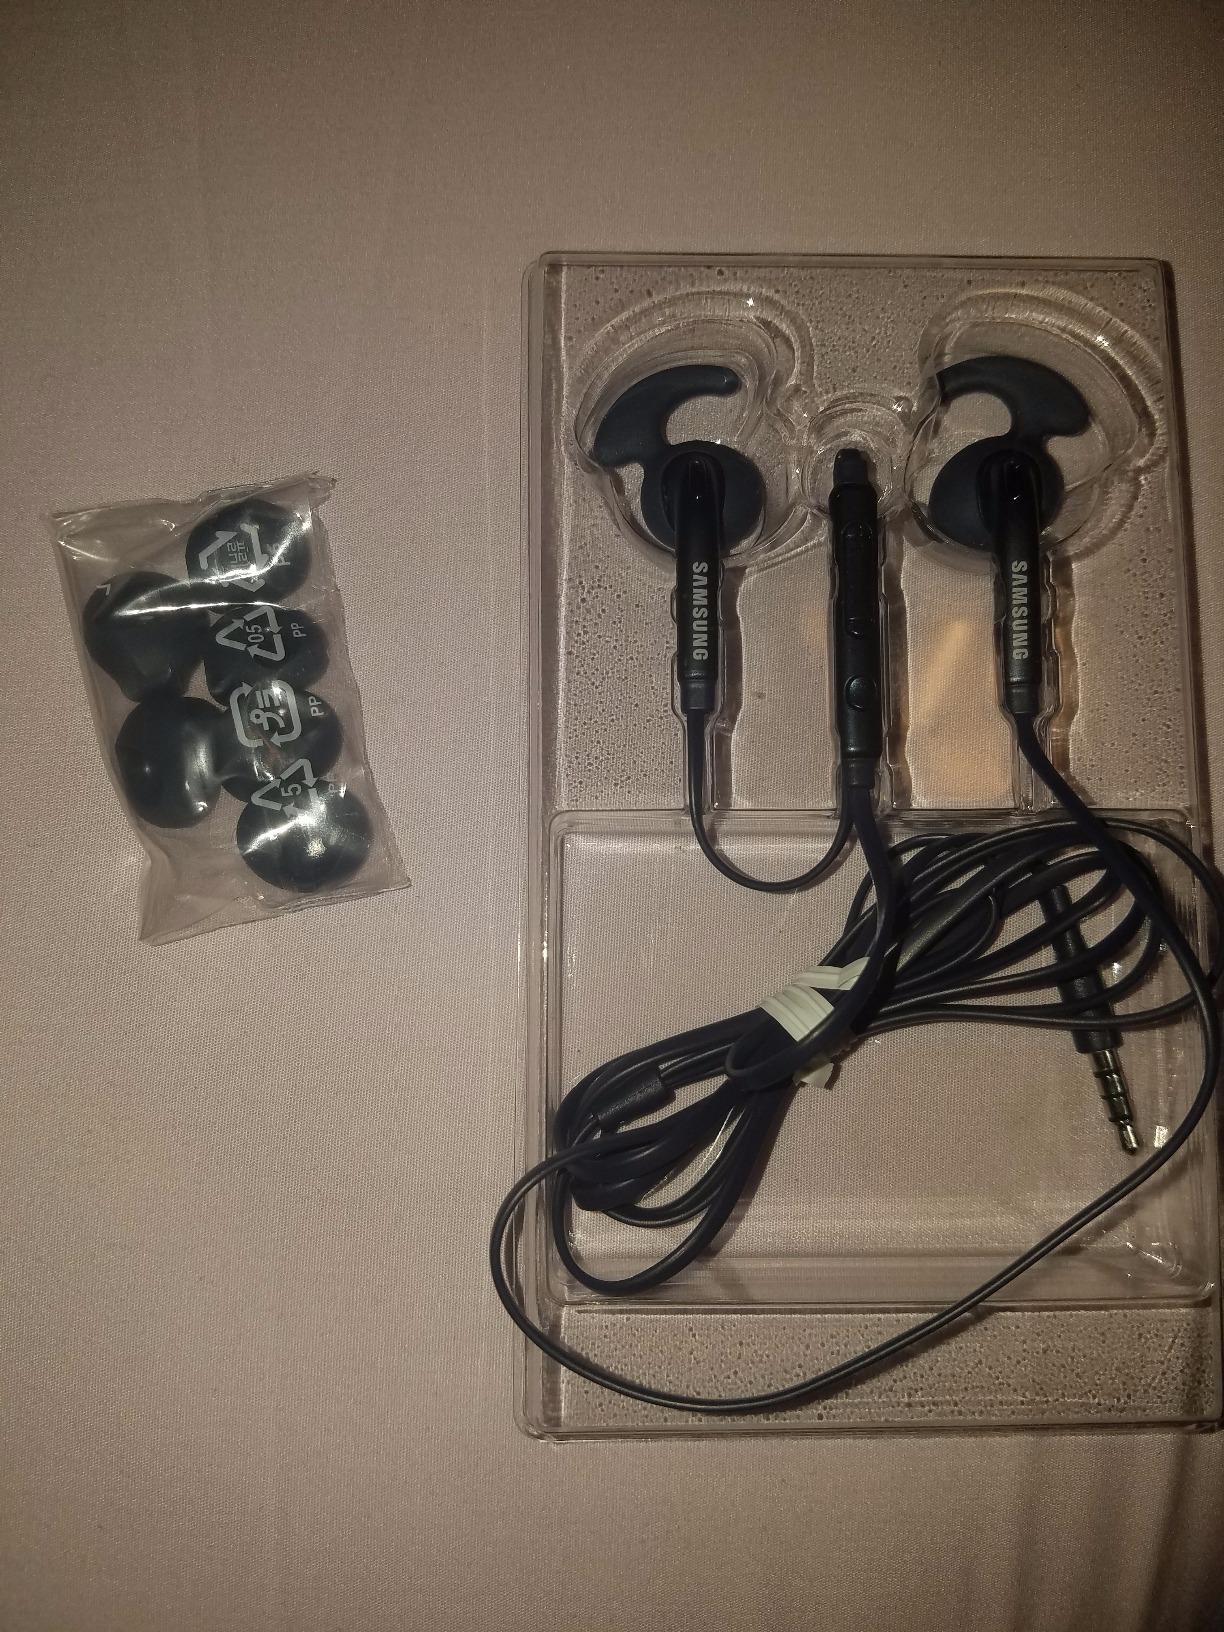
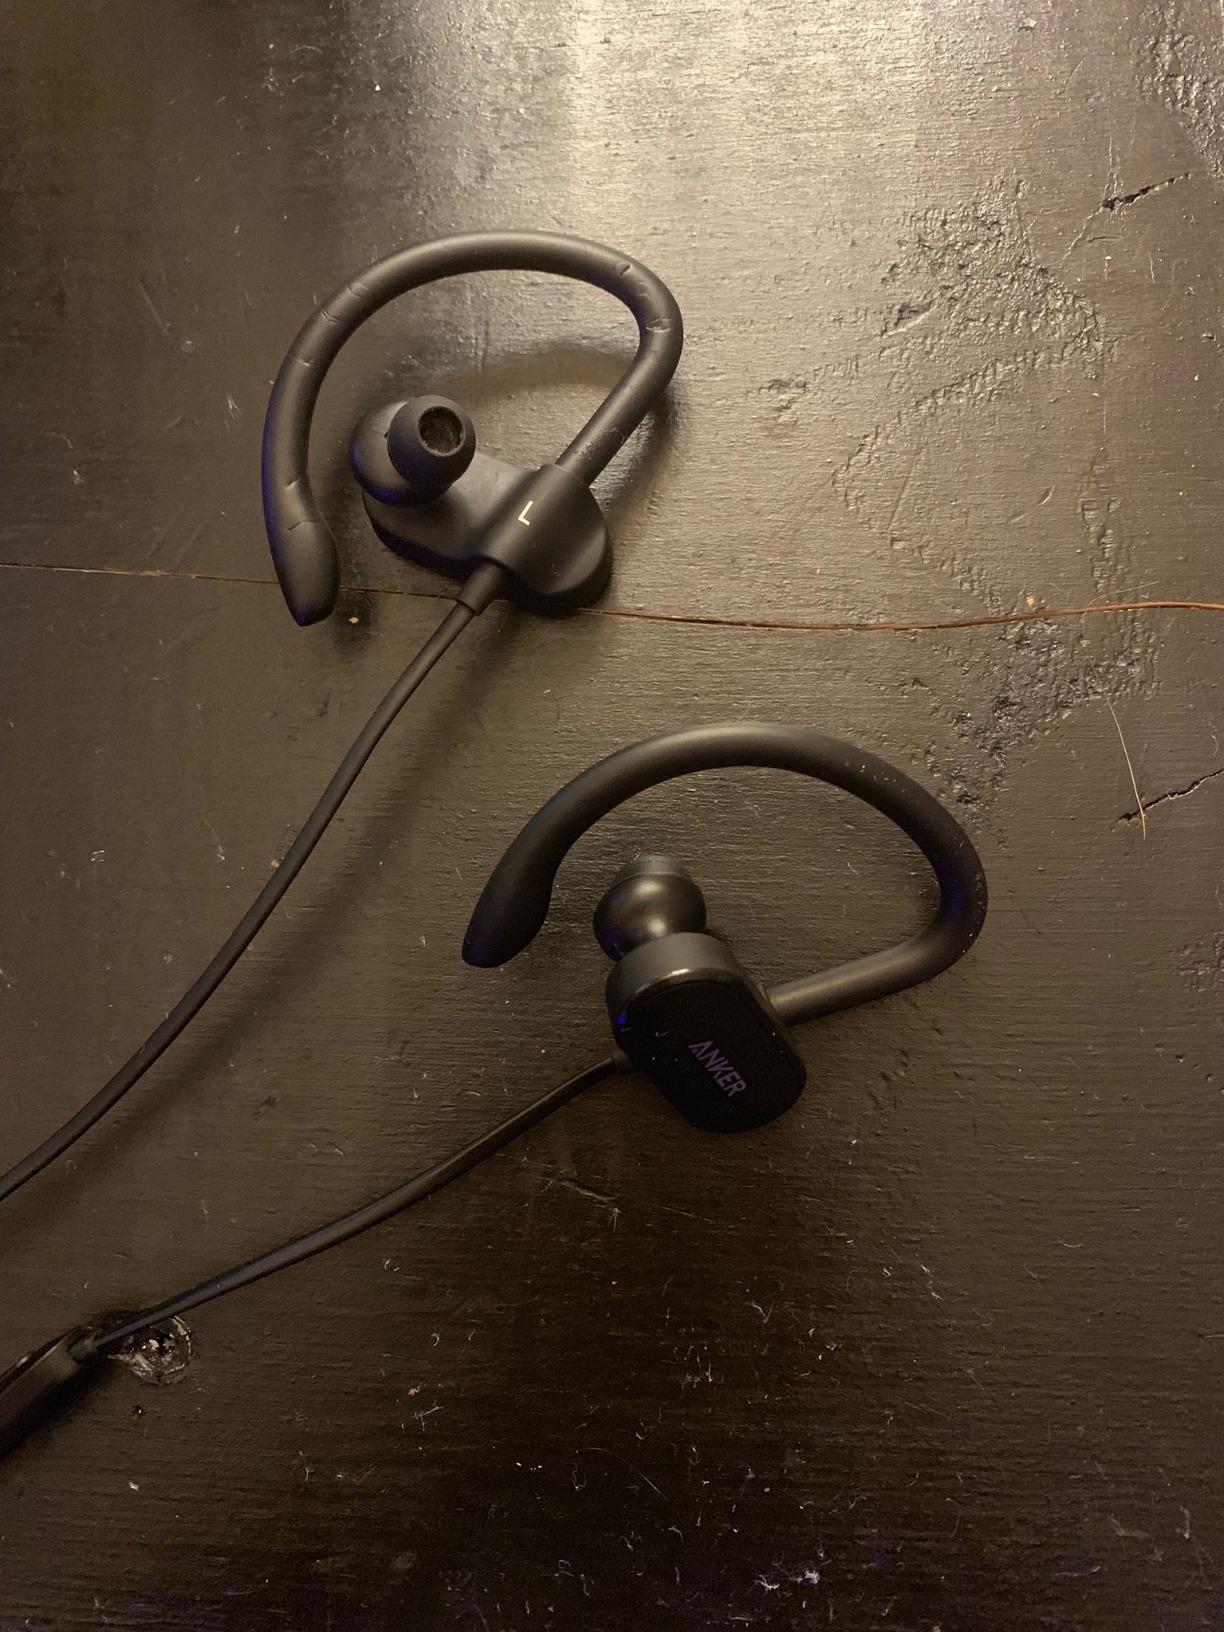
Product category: headphones
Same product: no